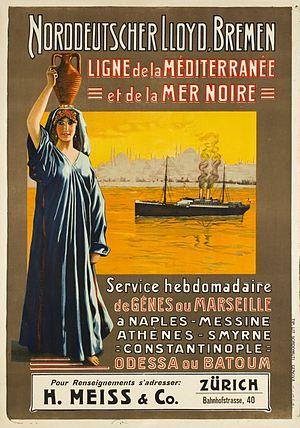
La Norddeutscher Lloyd est une compagnie maritime allemande, fondée en 1857, à Brême, par le financier Hermann Heinrich Meier et Eduard Crüsemann. Elle atteint son apogée avec le lancement, de 1897 à 1906, des « Vier-Schornstein-Schnelldampfer » : Kaiser Wilhelm der Grosse, Kronprinz Wilhelm, Kaiser Wilhelm II et Kronprinzessin Cecilie.